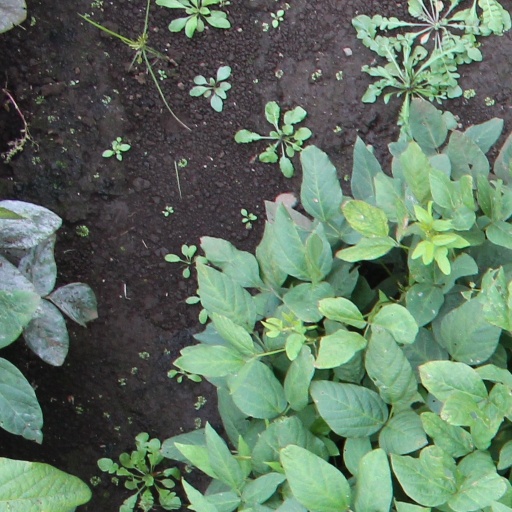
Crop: soybean